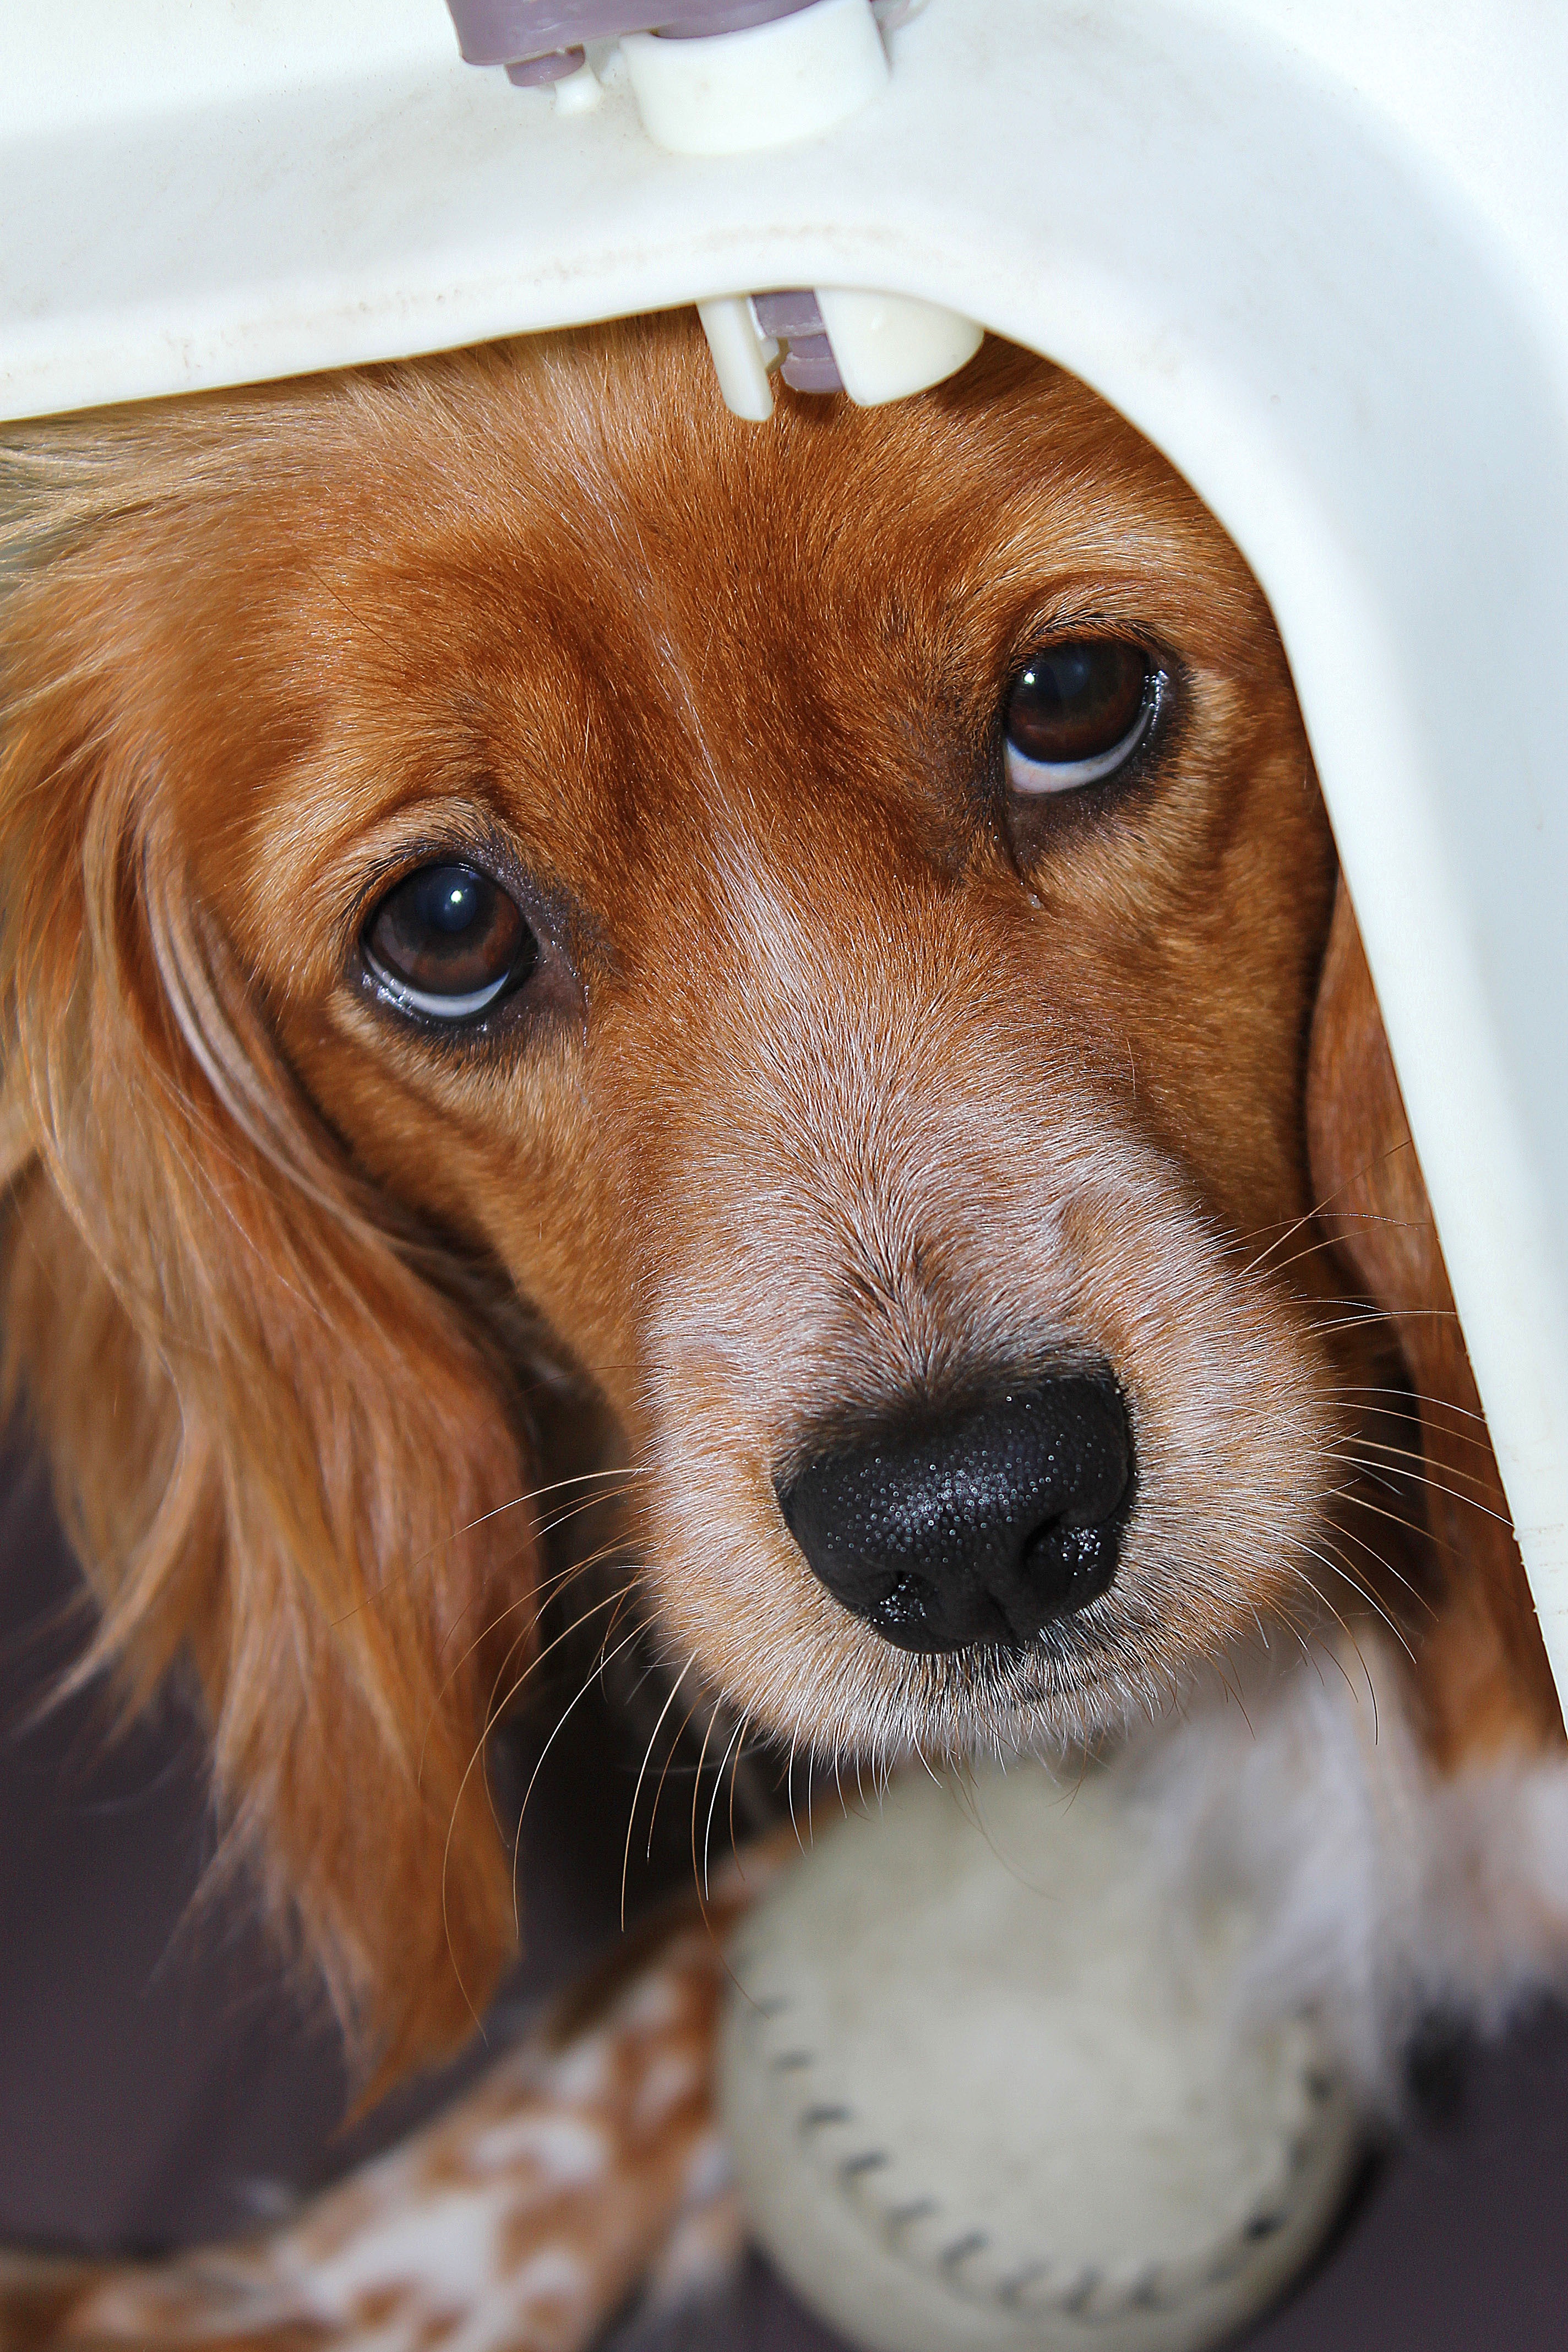
puppy, dog, animal, pet, mammal, hound, nose, animals, vertebrate, dog breed, bitch, dog like mammal, dog crossbreeds